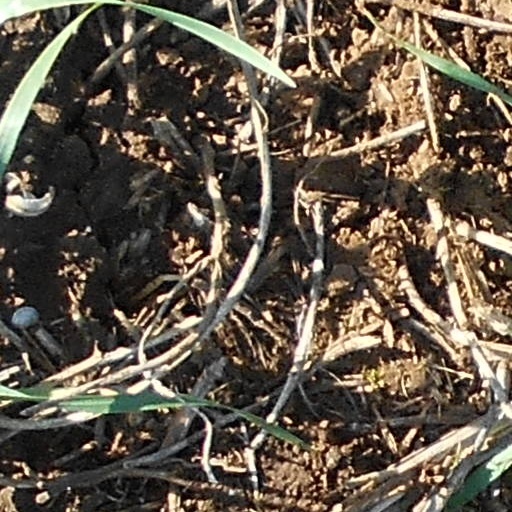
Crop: wheat